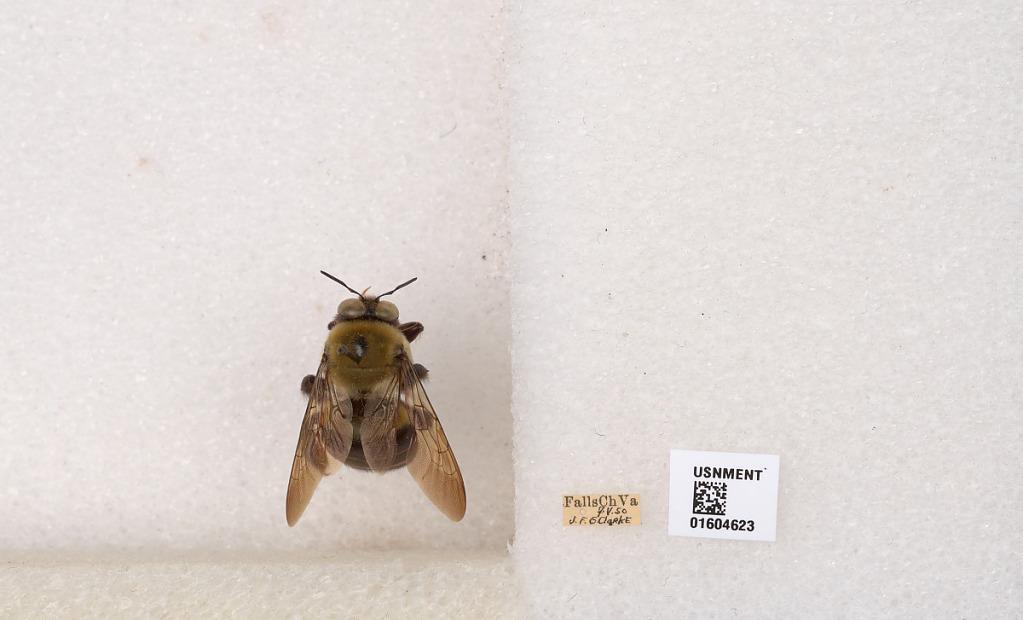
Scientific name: Xylocopa (Xylocopoides) virginica virginica (Linnaeus)
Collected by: J. Clarke
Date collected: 1950-5-7
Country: United States
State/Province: Virginia
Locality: Falls Church